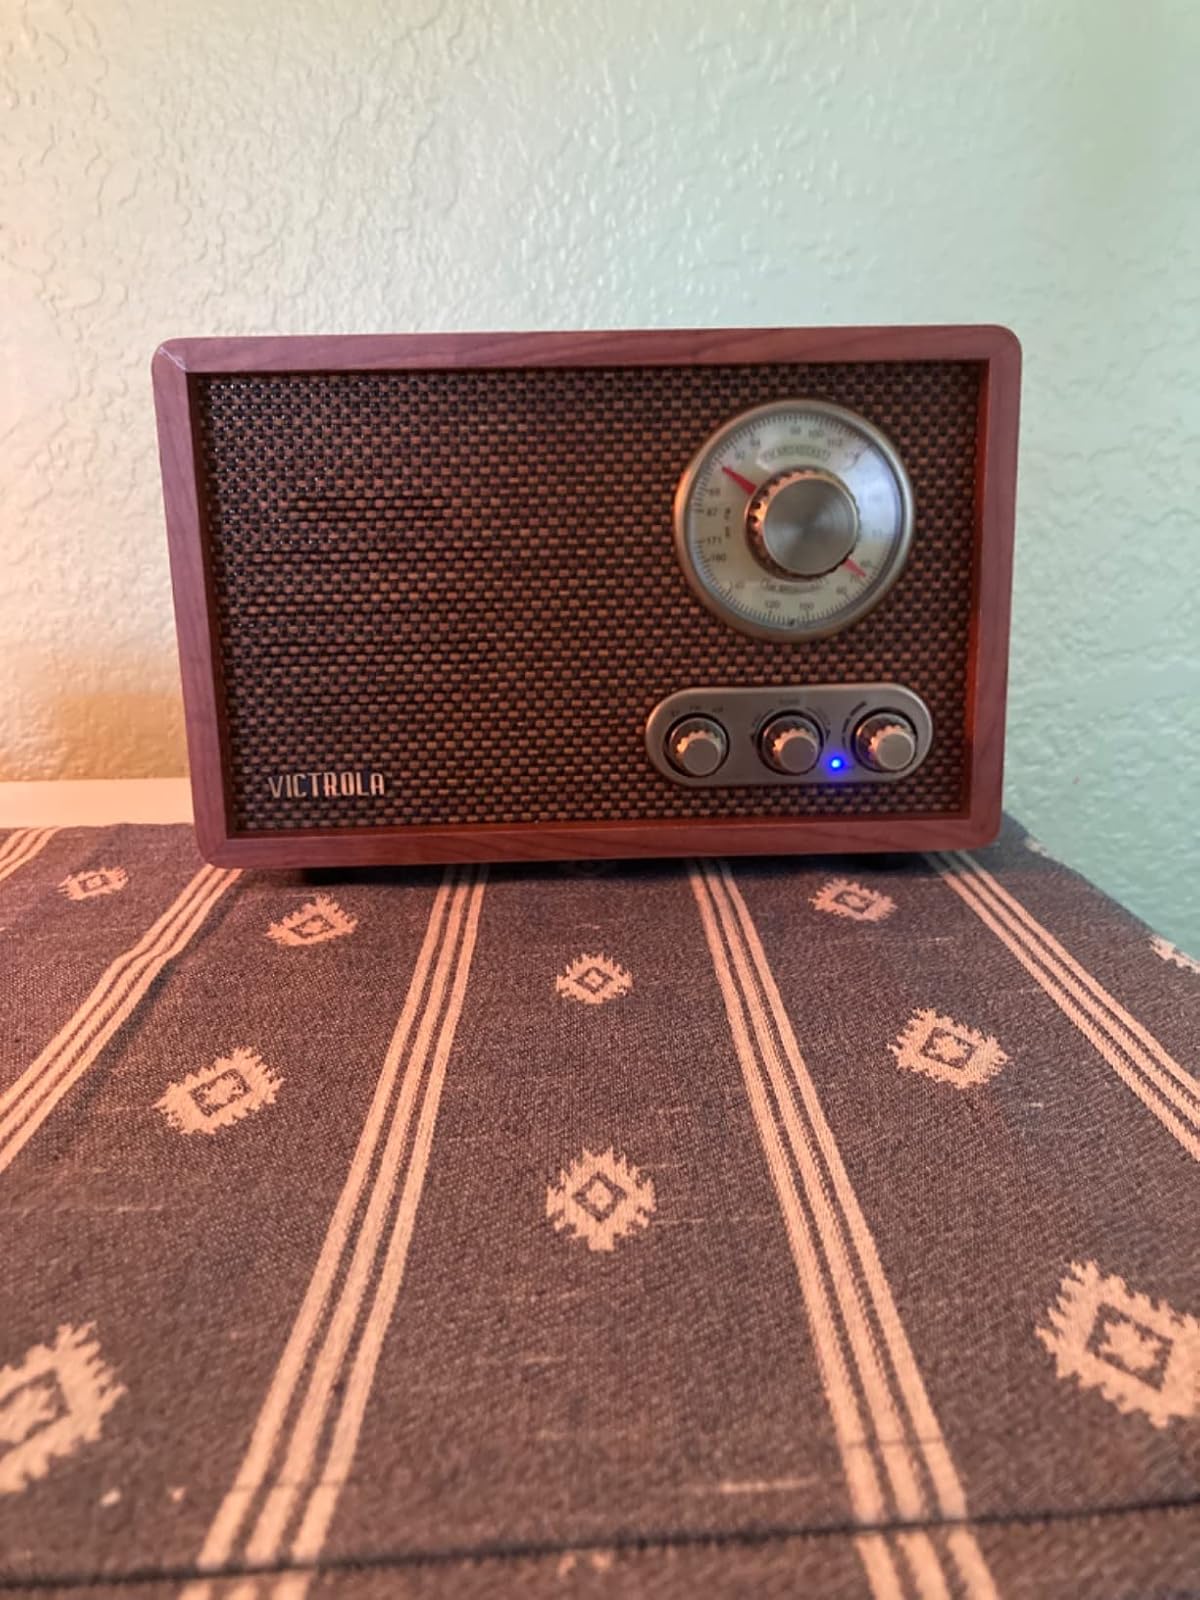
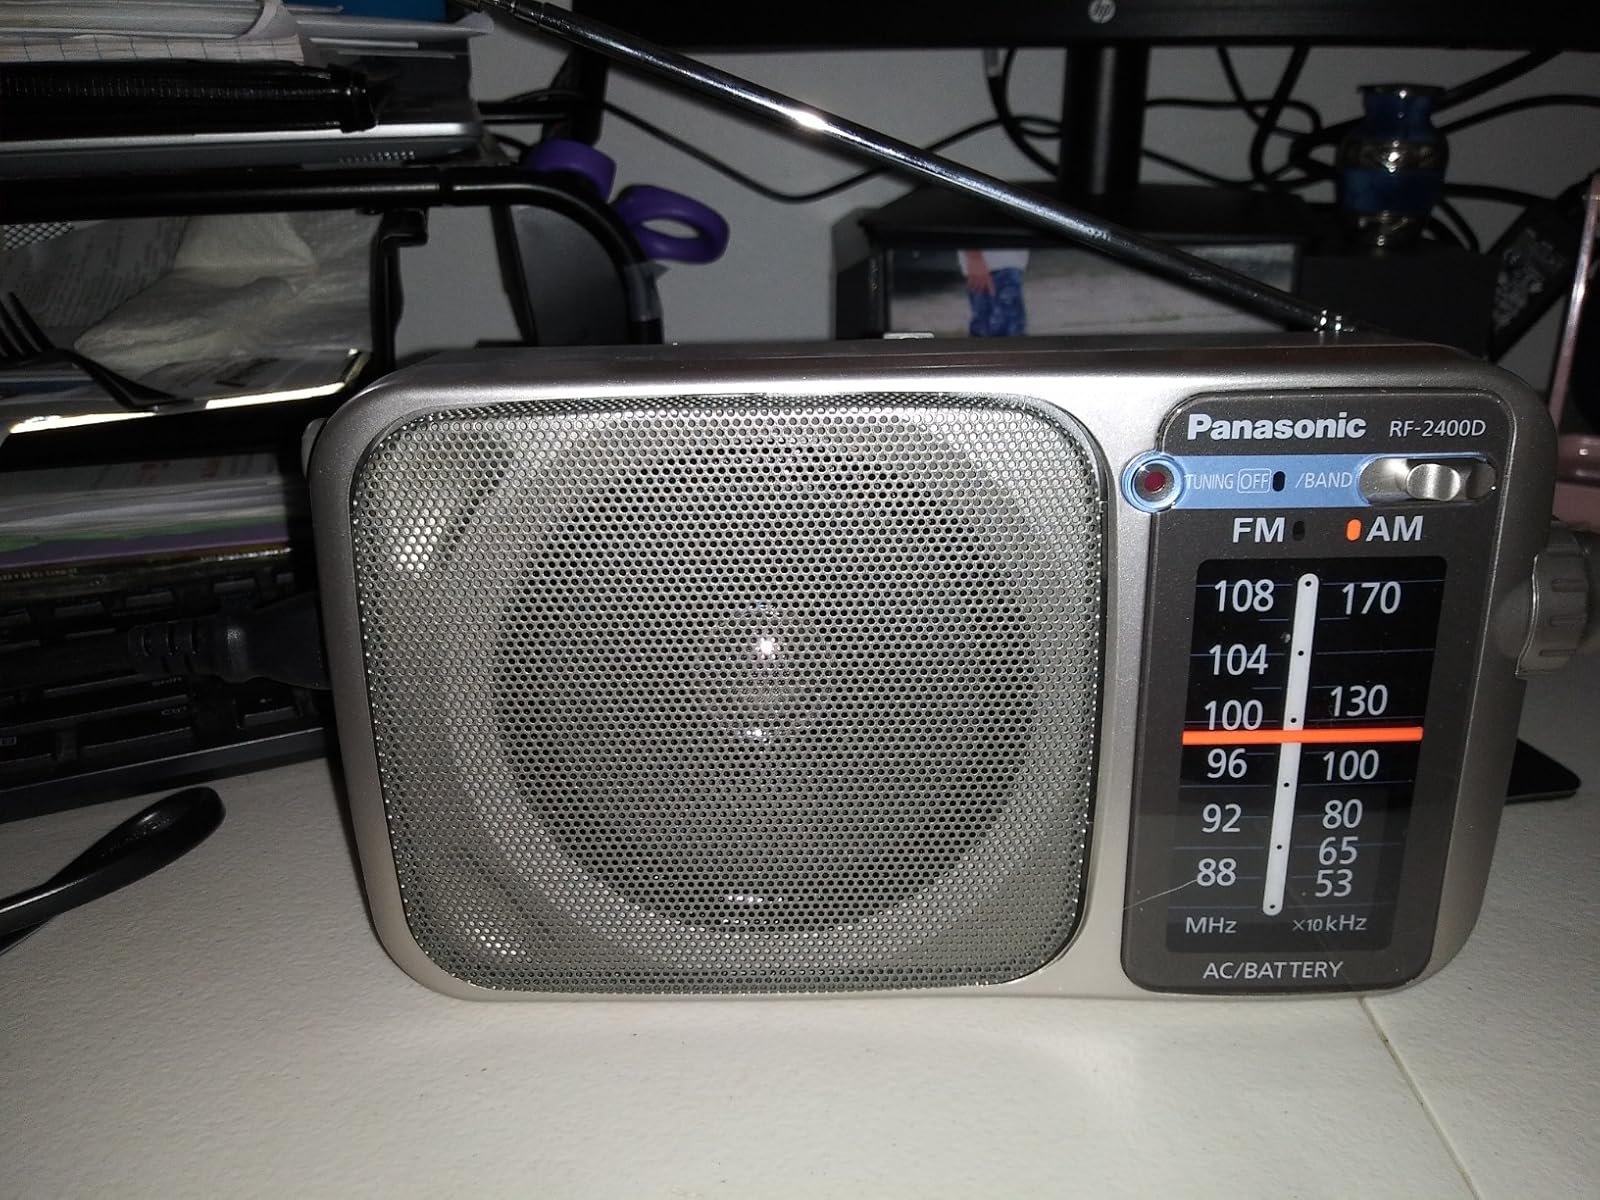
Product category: radio
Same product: no